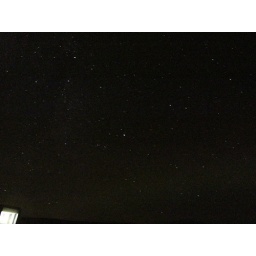
The white arch in the sky before the Northern Lights appear.